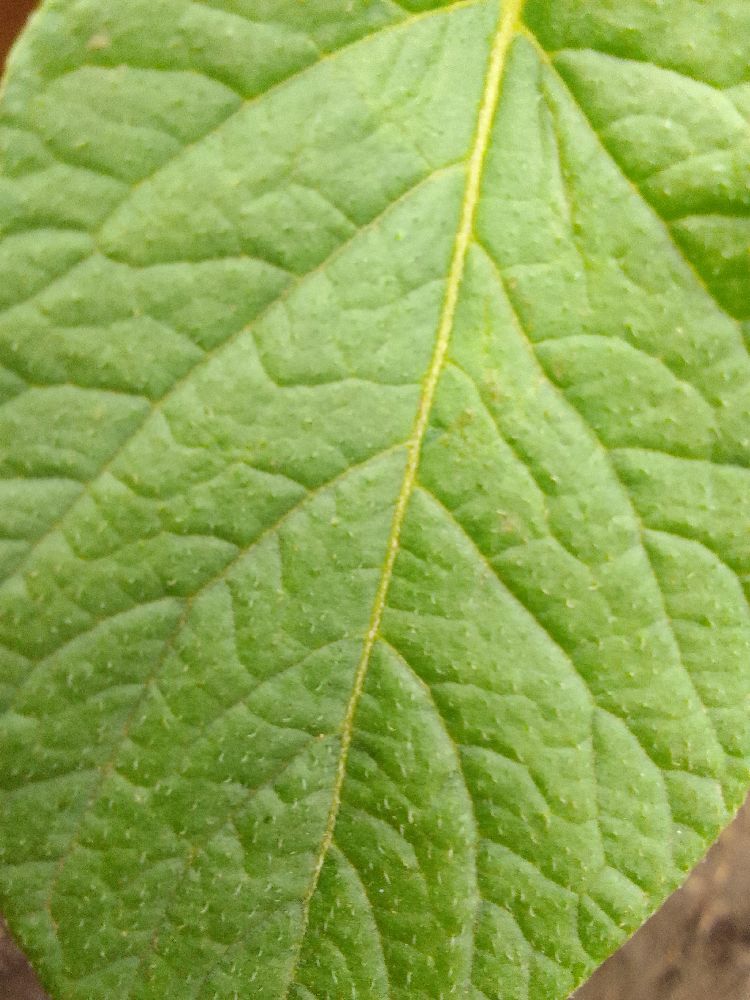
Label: Healthy